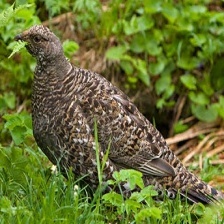
Species: BLUE GROUSE
Scientific name: DENDRAGAPUS OBSCURUS
ImageNet parent category: black_grouse